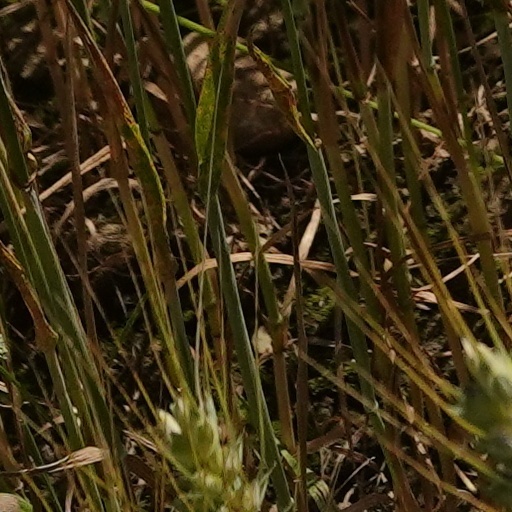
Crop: wheat